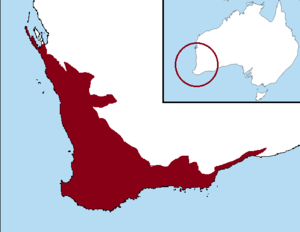
Le Sud-Ouest de l'Australie est un foyer de biodiversité qui comprend les écorégions de Forêts et maquis du Sud-Ouest australien. La région a un climat méditerranéen aux hivers humides et aux étés secs, c'est l'une des cinq régions de ce type dans le monde. Elle couvre une superficie de 356 717 km², comprenant une vaste plaine côtière de 20 à 120 kilomètres de large, se poursuivant par une transition douce par des collines ondulantes faites de granite érodé, de gneiss et de latérite. Des déserts et broussailles xérophytes s'étendent vers le nord et le centre de l'Australie, séparant l'Australie-Occidentale des autres régions à climat méditerranéen et humide du continent.